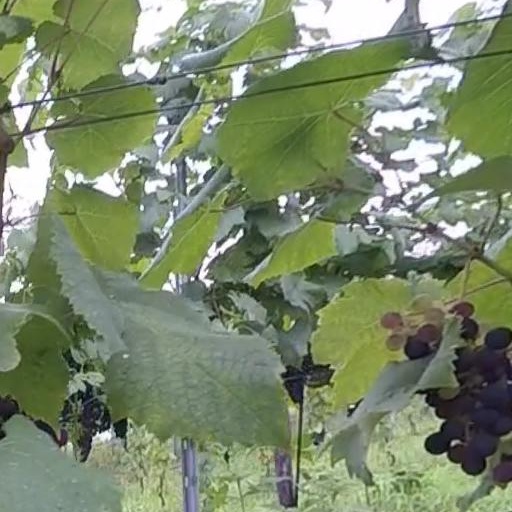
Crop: grape